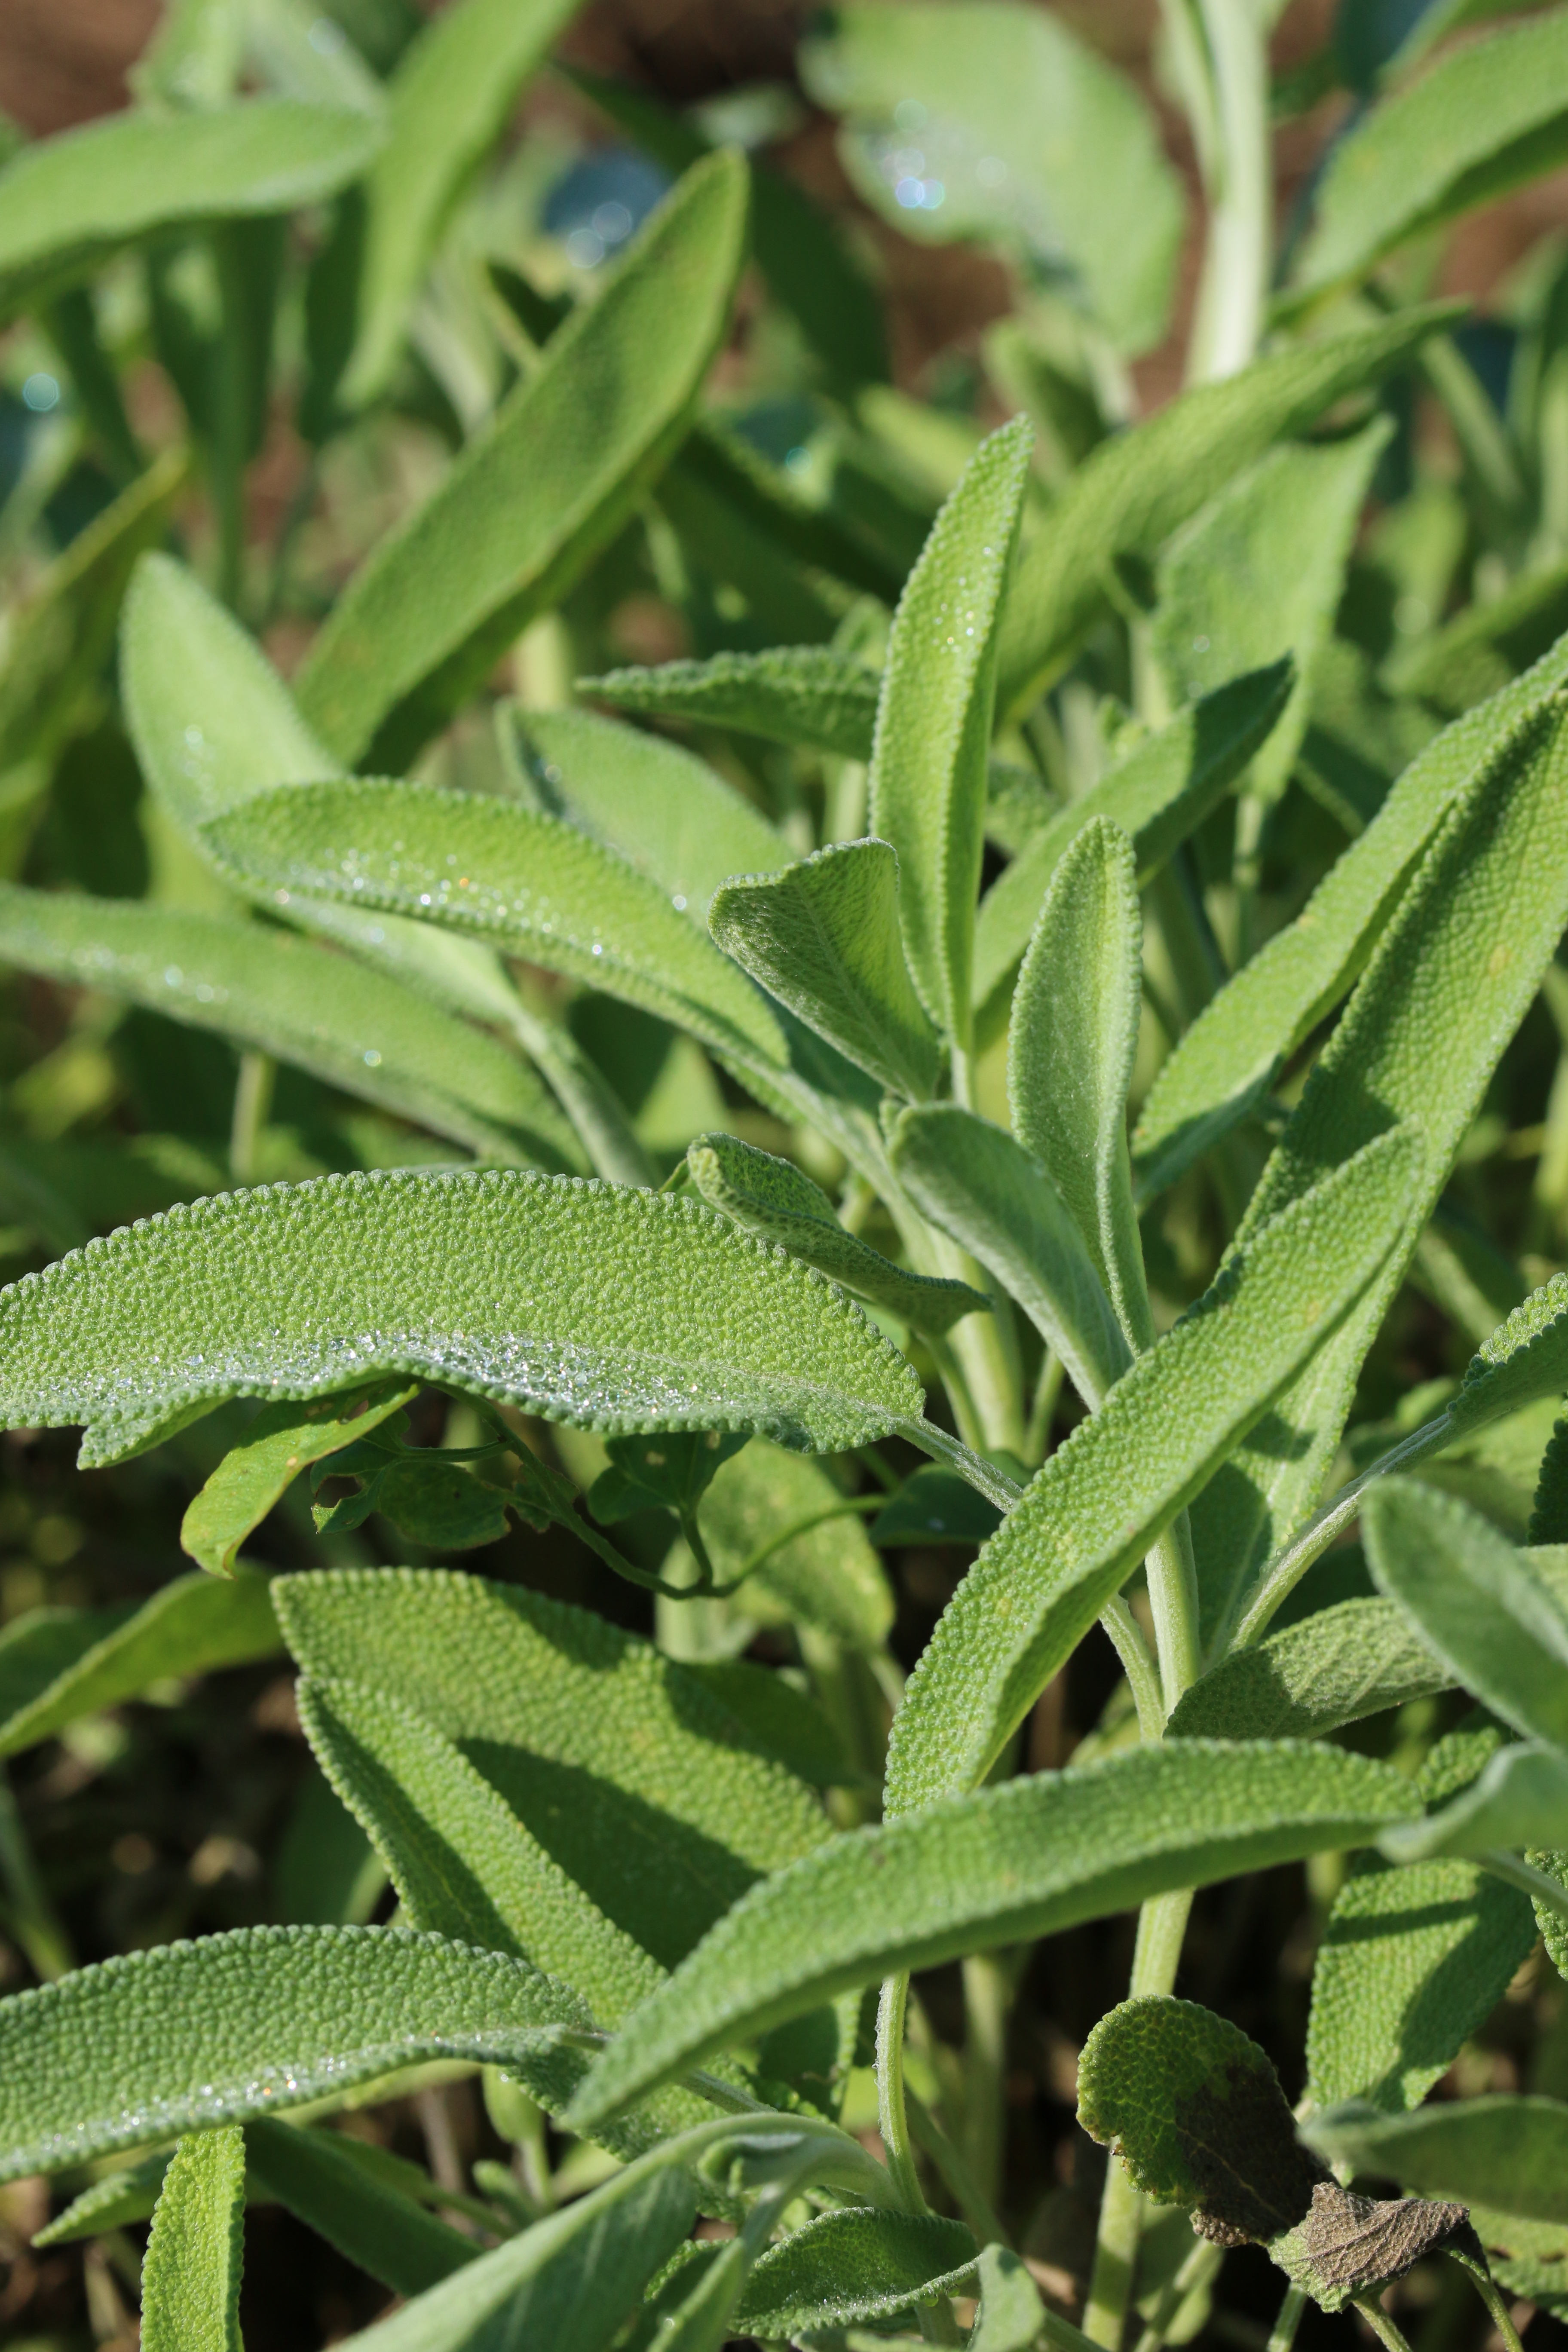
plant, tea, leaf, flower, herb, botany, health, sage, shrub, flowering plant, common sage, annual plant, sage leaf, land plant